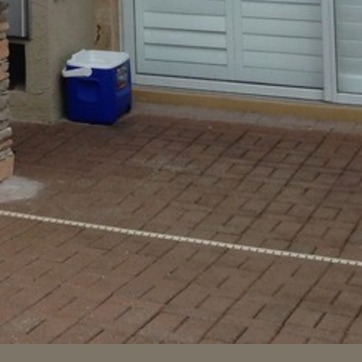
Material: brick